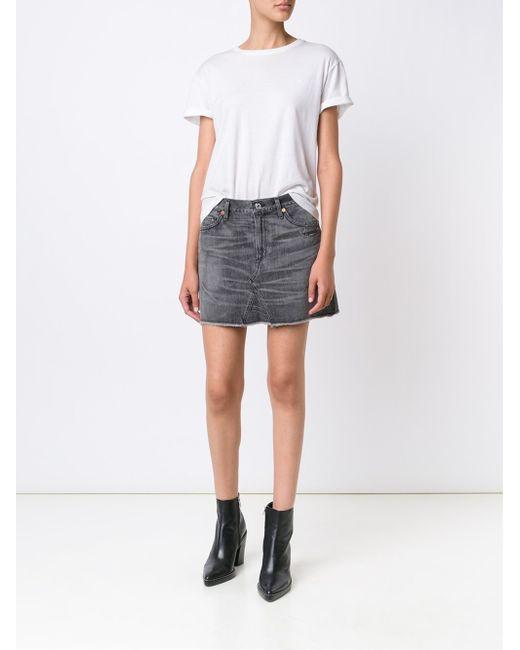
Jeansrock weit für Frauen